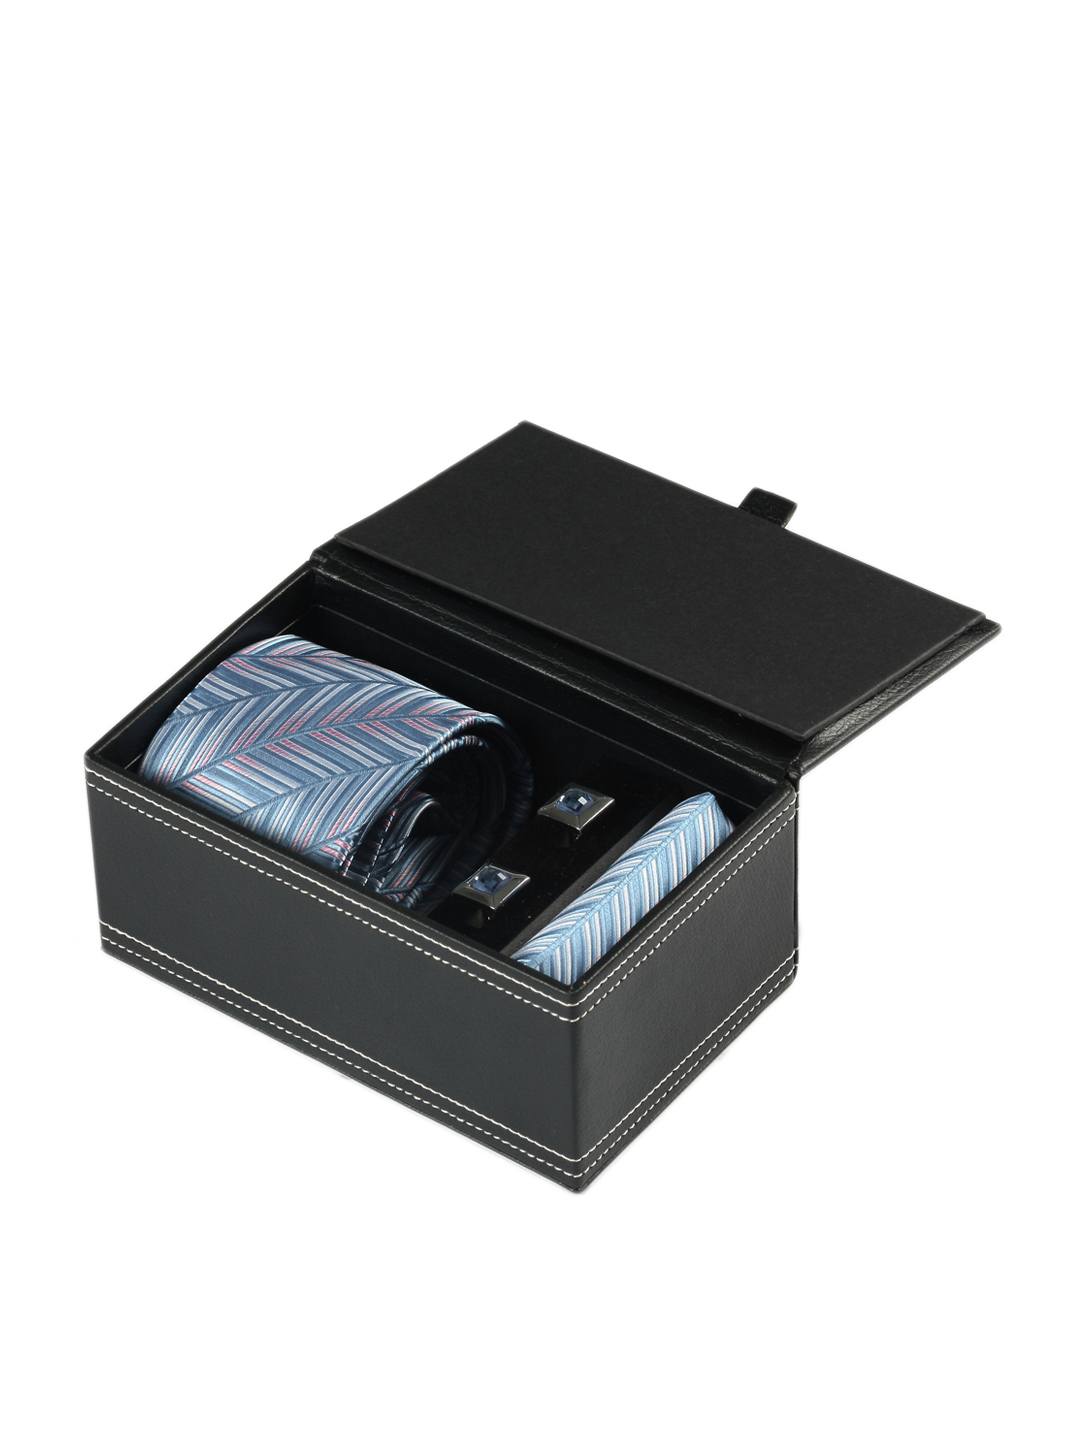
Turtle Men Formal Blue Tie
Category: Accessories / Accessories / Accessory Gift Set
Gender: Men
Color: Blue
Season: Fall 2011
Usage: Formal